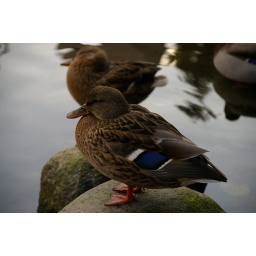
I'd say she was sun tanning but there were only clouds in the sky - sigh